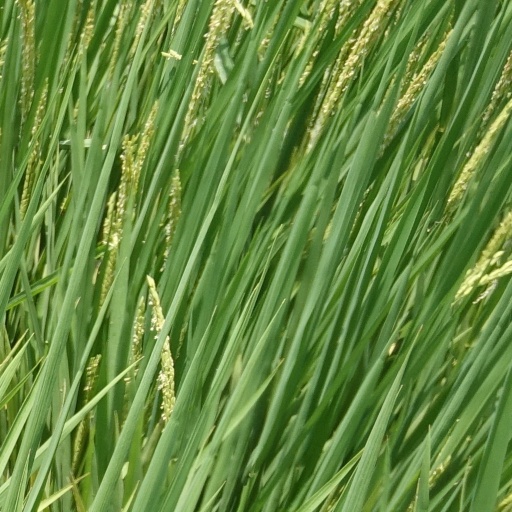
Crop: rice